TOPS

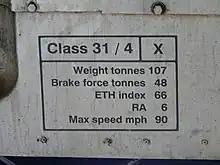
"Brush Type 2" locomotives became Class 31 under TOPS. This is the data panel from a Class 31/4; the 31/4 subclass being used for locomotives with Electric Train Heating.

Sequentiality was all that was required but, given the need to renumber, it was decided to adopt a logical system for classification, and the five- or six-digit TOPS number was divided into two parts. No class of locomotive or multiple unit numbered over 1,000 examples, so the last three digits were used for the individual number between 001 and 999 in that class, although Class 43 goes down to 000, that being the number of the only remaining HST prototype power car. The first two or three digits were used to denote the class of locomotive or multiple unit. The numbers were often written in two space separated groups, such as "47 401" to highlight that division, but the TOPS system actually stored and displayed them without the space: "47401". Sub-classifications were indicated in the TOPS system with a slash and a subclass number, e.g. "47/4". It was convention, though not enforced within the TOPS system, that subclass numbers were boundaries in the locomotive numbering system, such that class "47/4" started with number "47 401". If there were more than 99 numbers in a subclass, the number series extended to the next value of the third digit; thus, since there were more than 200 locomotives in class "47/4", subclasses "47/5" and "47/6" did not exist, and the next valid subclass by convention was "47/7" starting with "47 701". However, in some cases, the sequences do not match, e.g. 158/0 numbers start at 158 701.